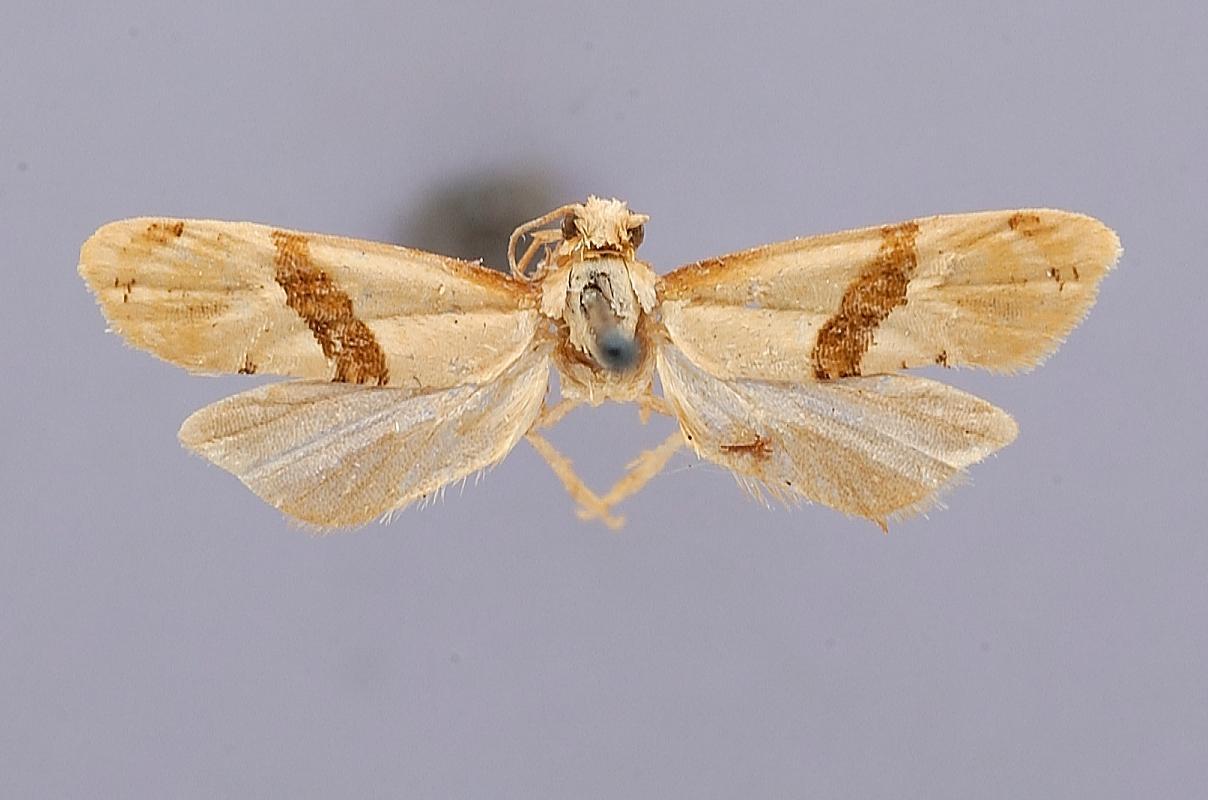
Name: Phalonia pimana
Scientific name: Phalonia pimana Busck, 1907
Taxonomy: Animalia, Arthropoda, Insecta, Lepidoptera, Tortricidae
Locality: Baboquivari Mountains, Pima, Arizona, United States
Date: August